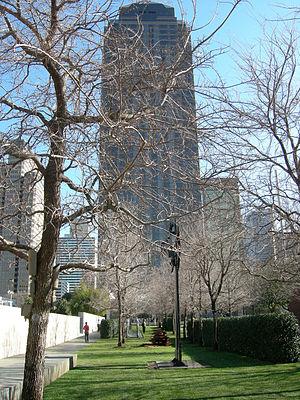
Le Nasher Sculpture Center est un musée situé dans le quartier des arts de Downtown à Dallas, Texas.